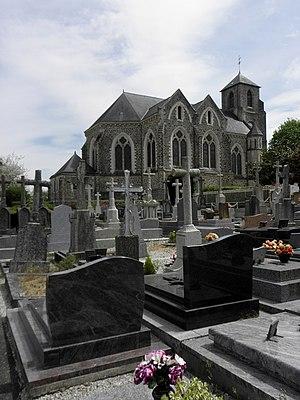
Église saint-Martin de Laignelet (35). Chevet et flanc ouest.